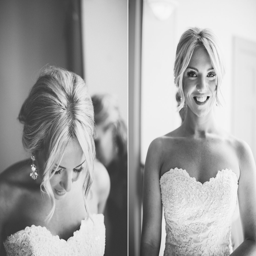
the bride gets in her dress